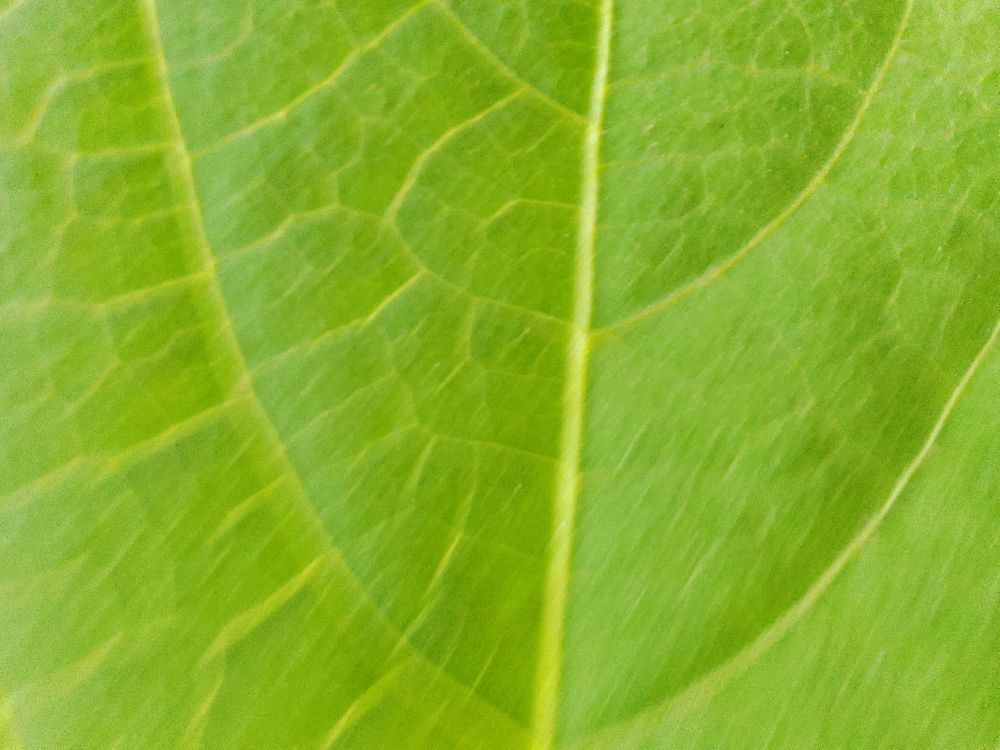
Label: healthy